History of the Falkland Islands

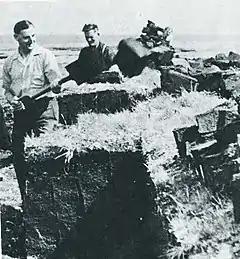
Islanders shovelling peat (1950s)

A canning factory was opened in 1911 at Goose Green and was initially extremely successful. It absorbed a large proportion of surplus sheep but during the postwar slump it suffered a serious loss and closed in 1921.